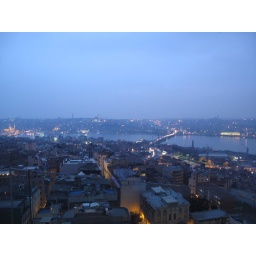
The blue hour in Istanbul, from the roof of The Marmara Pera Hotel